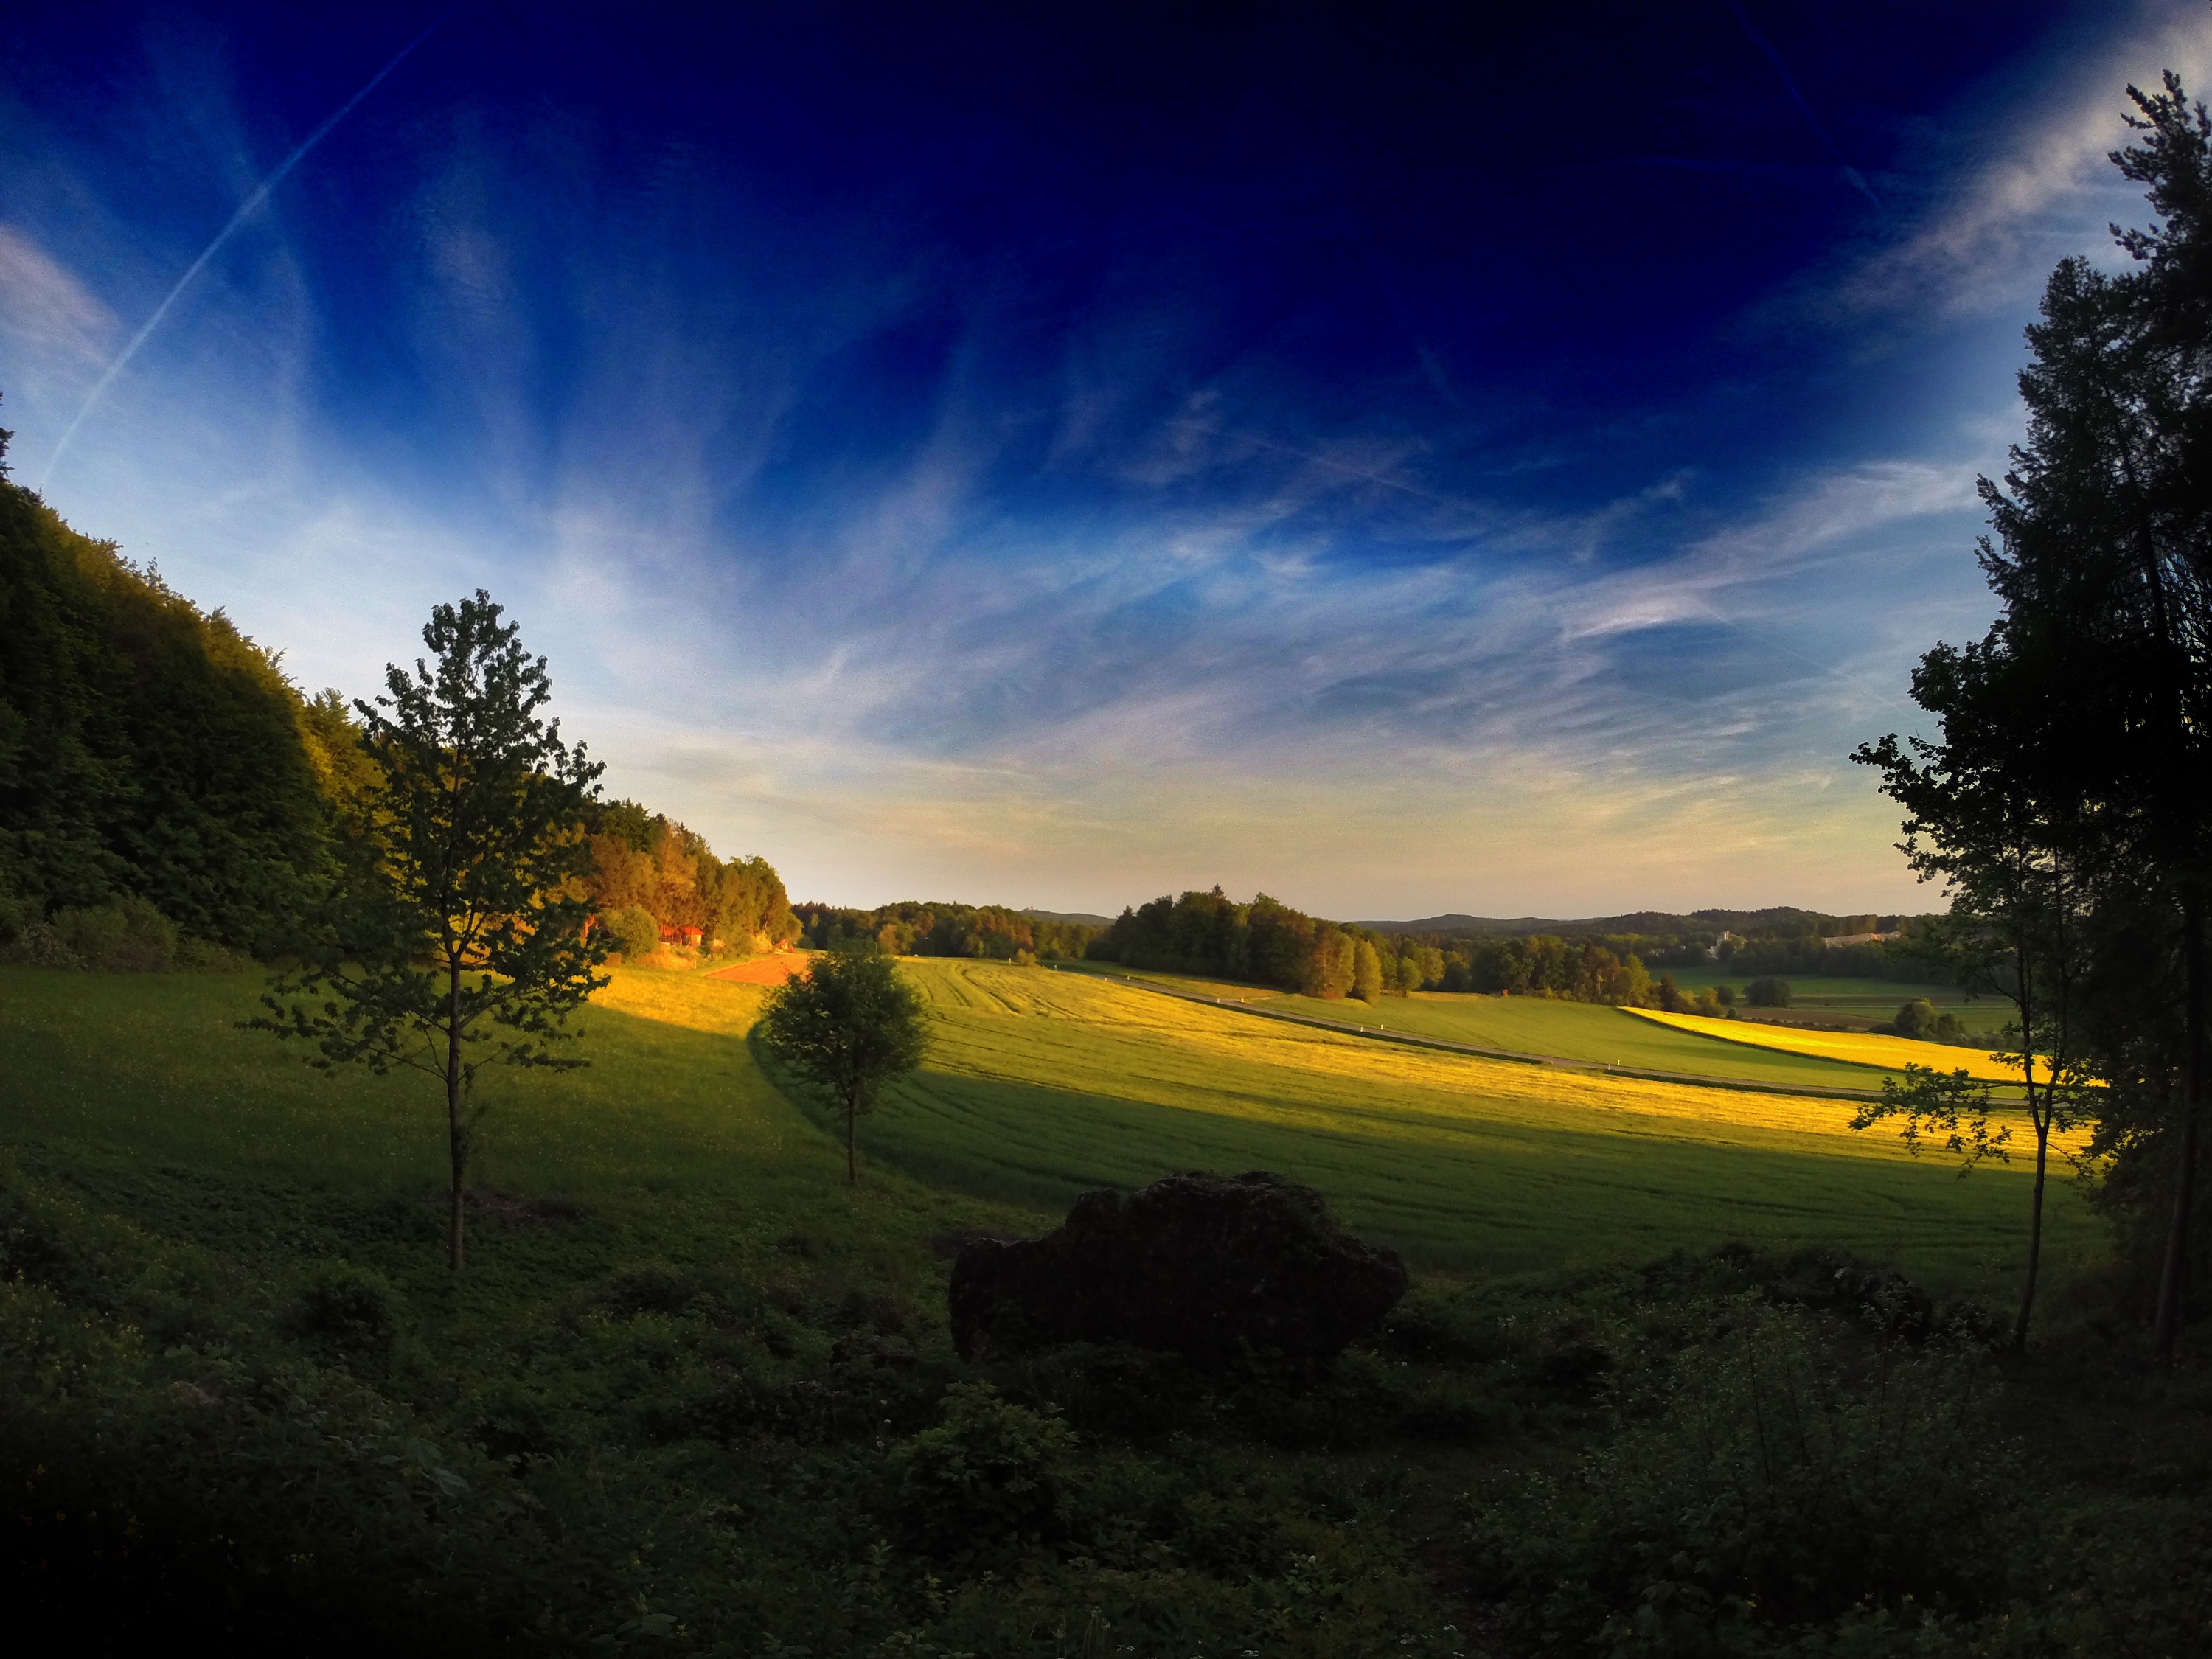
landscape, tree, nature, grass, horizon, mountain, light, cloud, sky, sun, sunrise, sunset, field, night, meadow, sunlight, morning, hill, dawn, atmosphere, dusk, evening, grassland, rural area, atmospheric phenomenon, woody plant, mountainous landforms, computer wallpaper